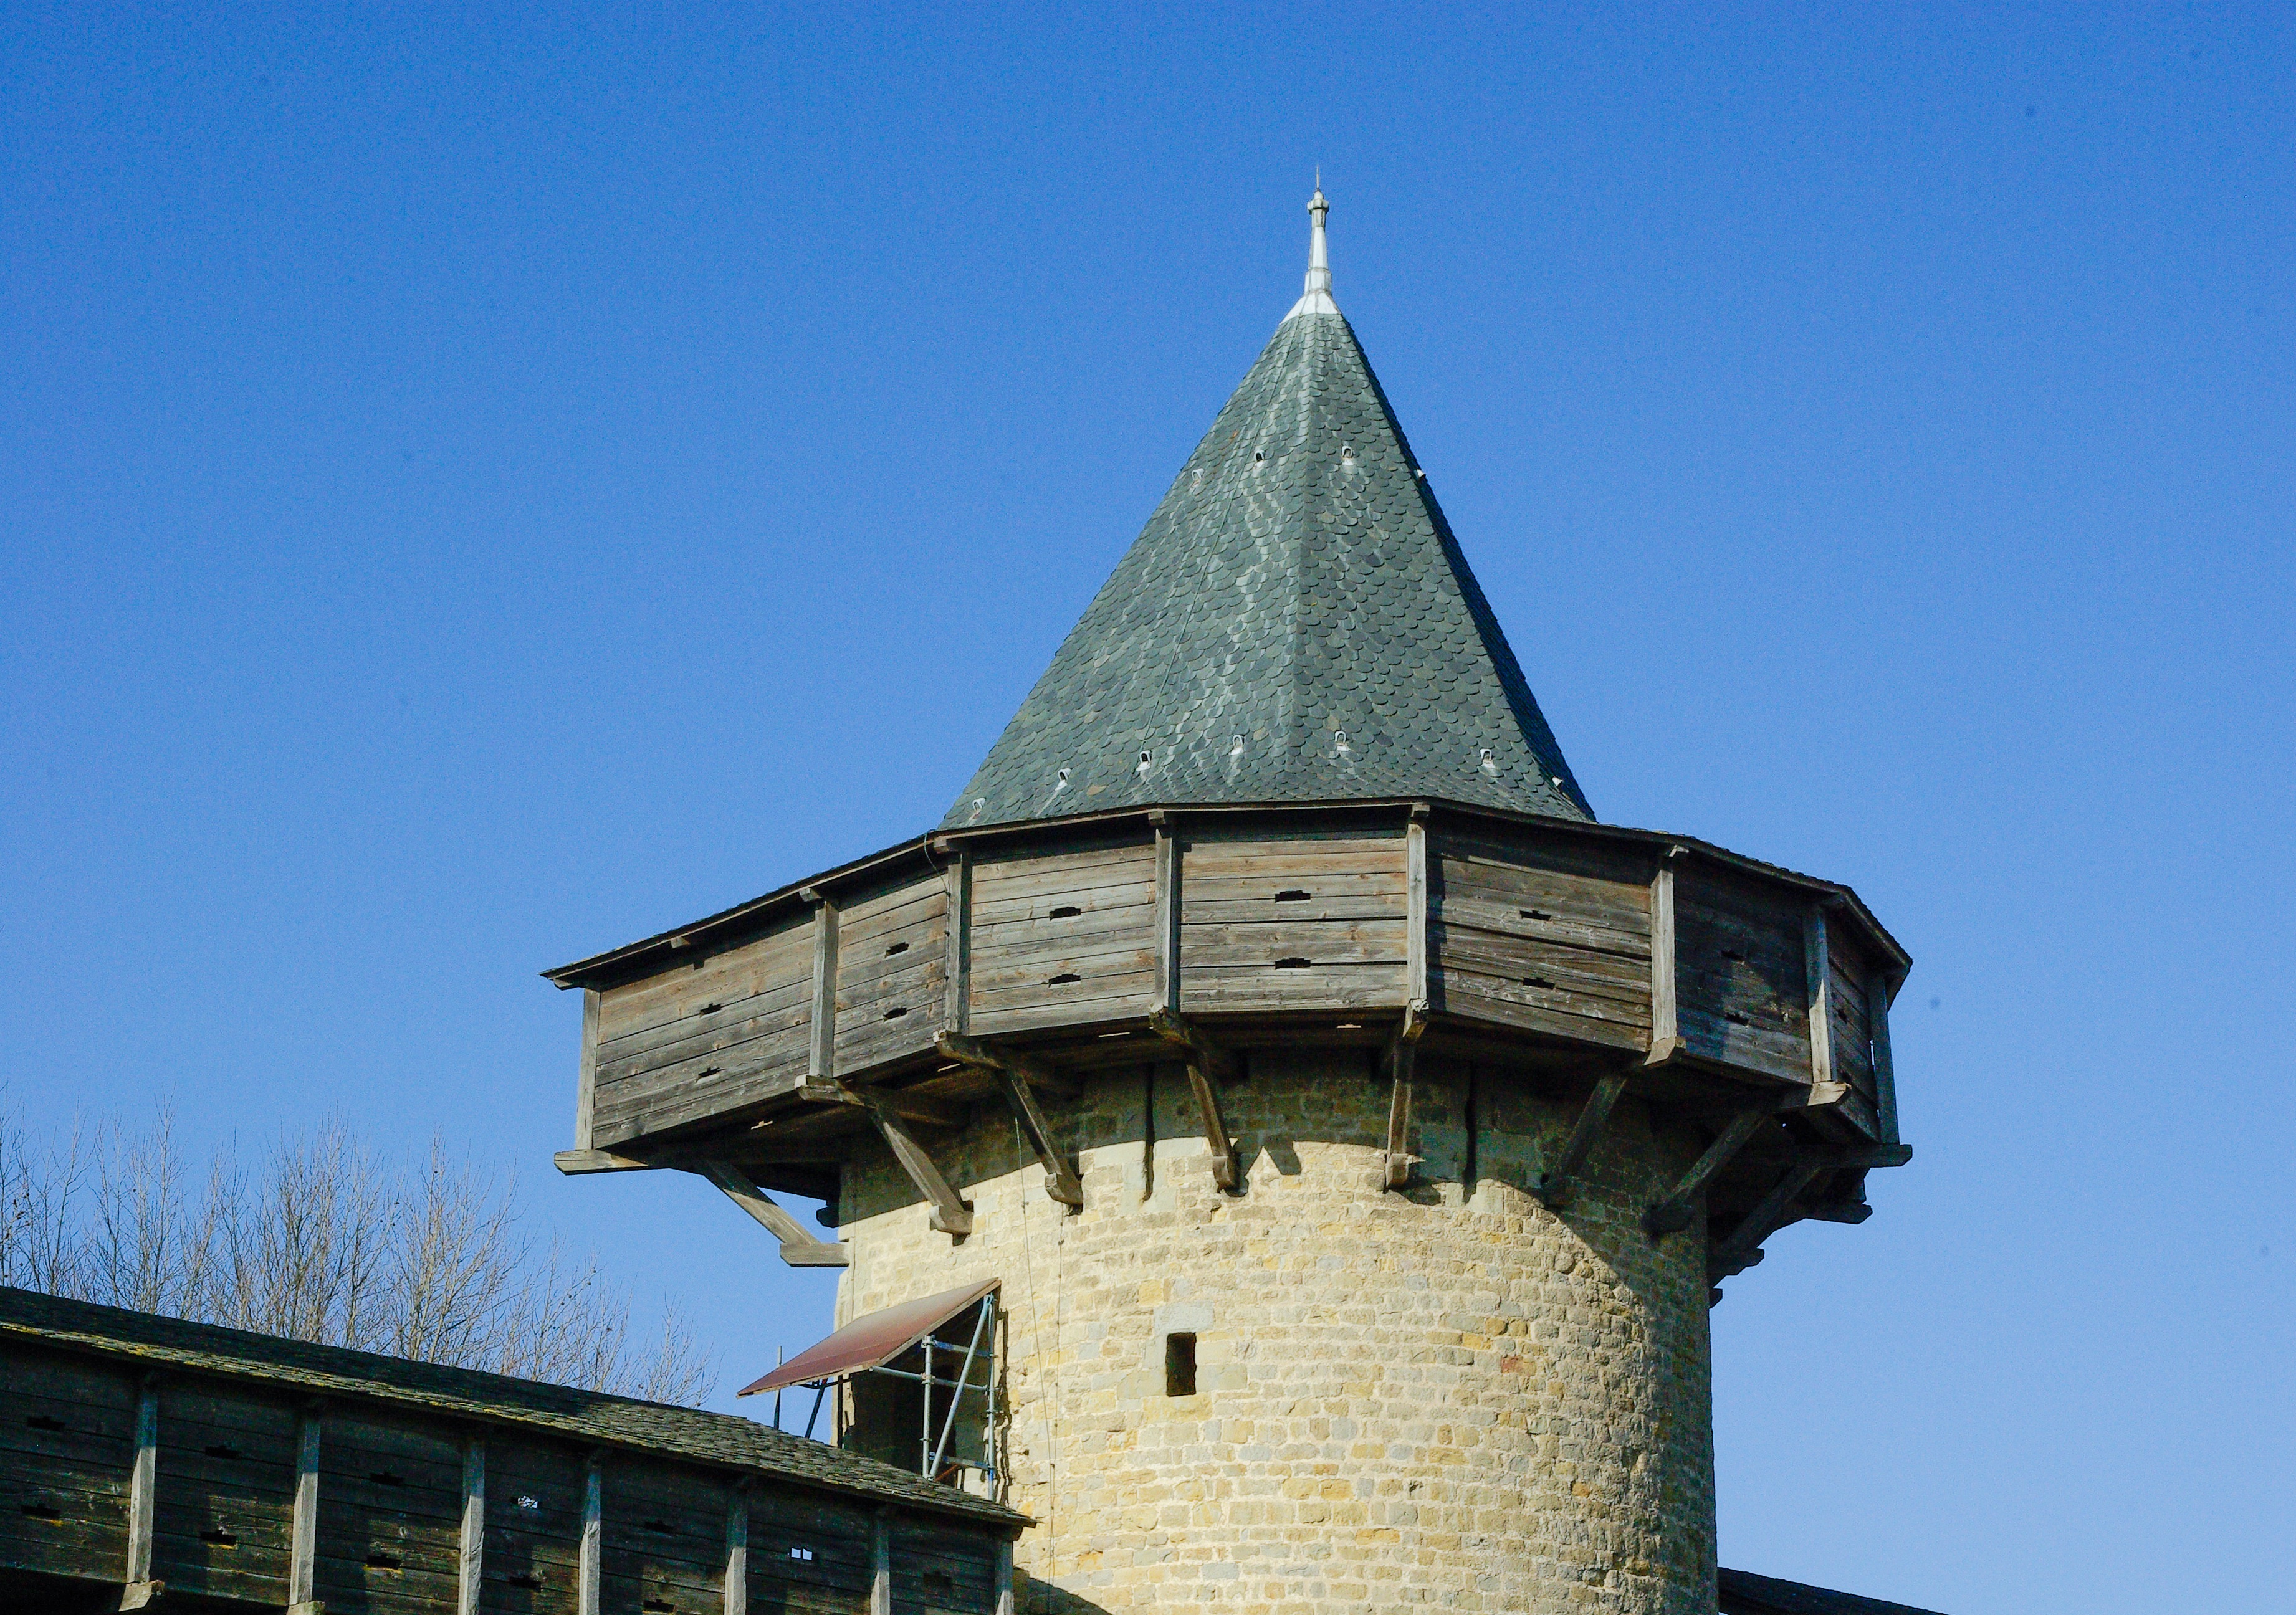
france, tower, landmark, stone wall, bell tower, steeple, carcassonne, ramparts, medieval castle, control tower